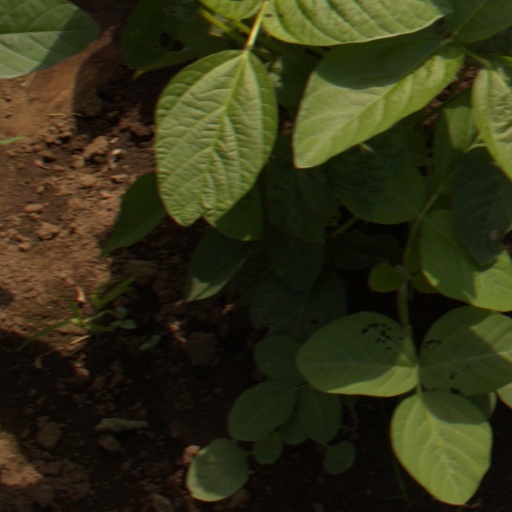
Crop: soybean